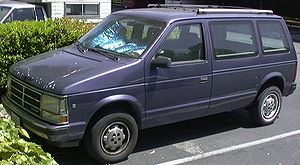
Chrysler Voyager / Voyager (type AS, 1984−1990)
Chrysler Voyager er en stor MPV.